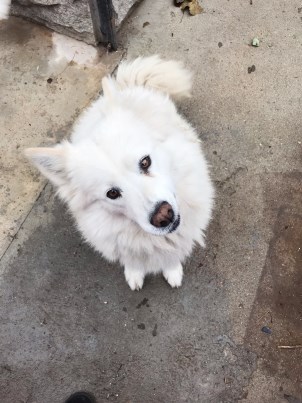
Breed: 2192-n000088-Samoyed